Salvator Léonardi

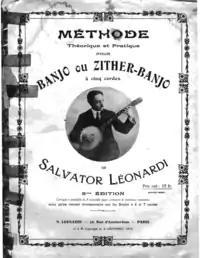
1914 Banjo instruction book, "Methode Theorique pour Banjo ou Zither-Banjo" by Salvator Leonardi

Léonardi was the author of the "Méthode pour Banjoline ou Mandoline-Banjo" ("Method for Banjolin and Mandolin-Banjo"). The book was rare among texts teaching mandolin, because it taught his method in three languages at once, English, French and Spanish. In the third edition of his mandolin-banjo method (1921), he stated in the introduction that the mandolin had been declining in popularity from previous times. In writing his book, he noted the instrument was soaring in popularity in the shape of the banjo. He did not just recycle old material for his book, but also included his own compositions, including "Souvenir de Malta", "Caminando" (a tango), "Souvenir de Rome", "Un Beso Por Teléfono", "Qui-Pro-Quo", "Rêverie", and "Capriccio" (a polka).